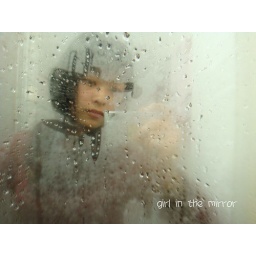
girl in the mirror